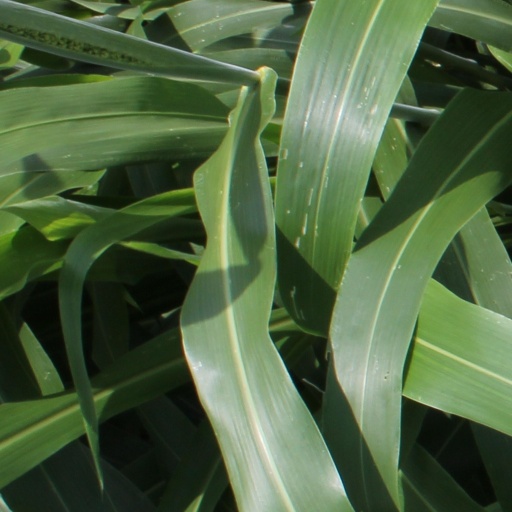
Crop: sorghum